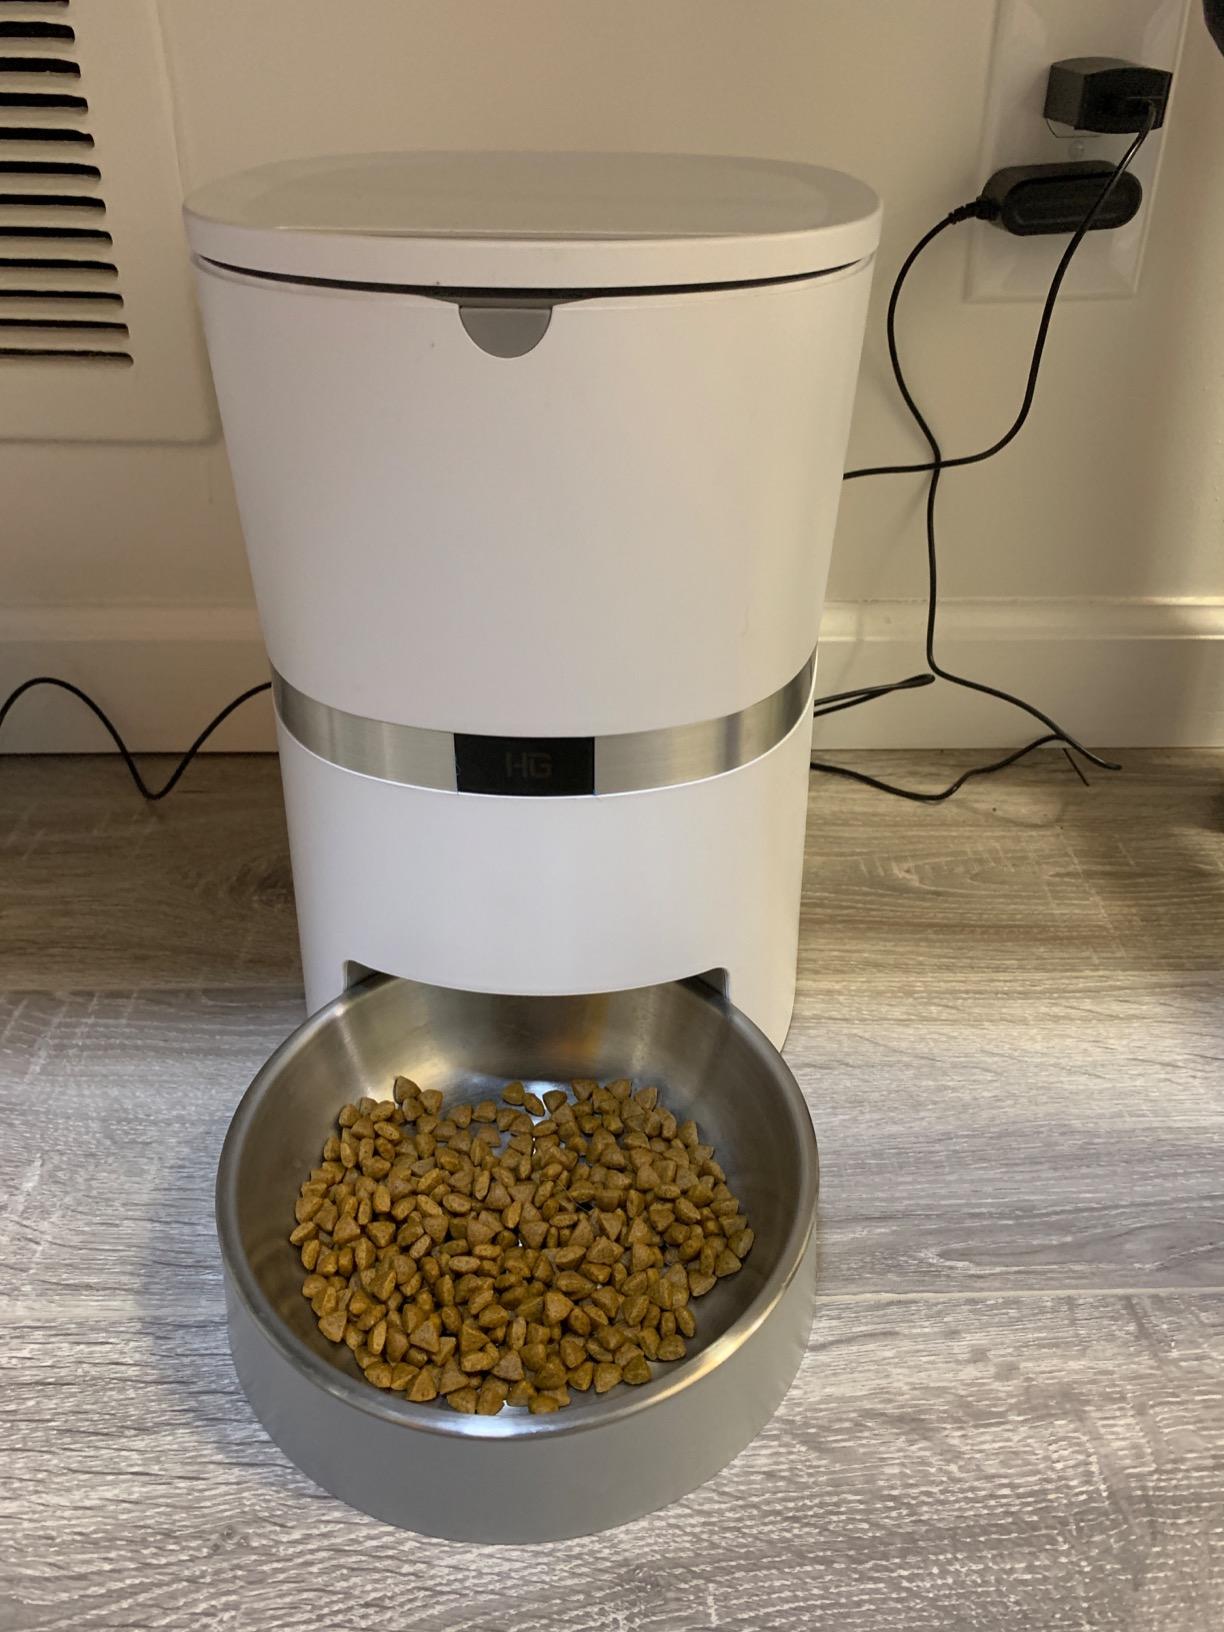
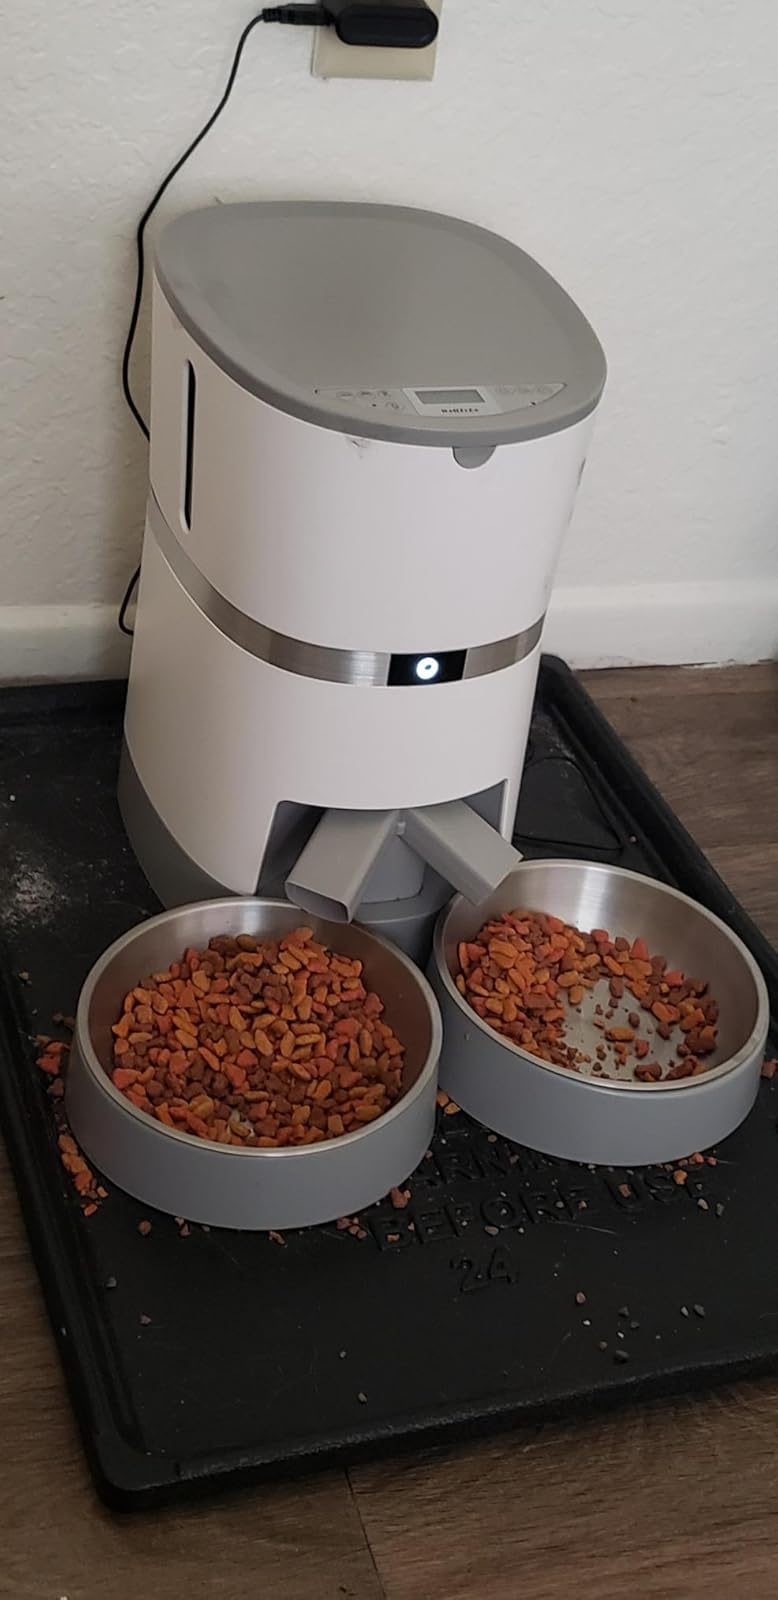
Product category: items_feeder
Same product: no